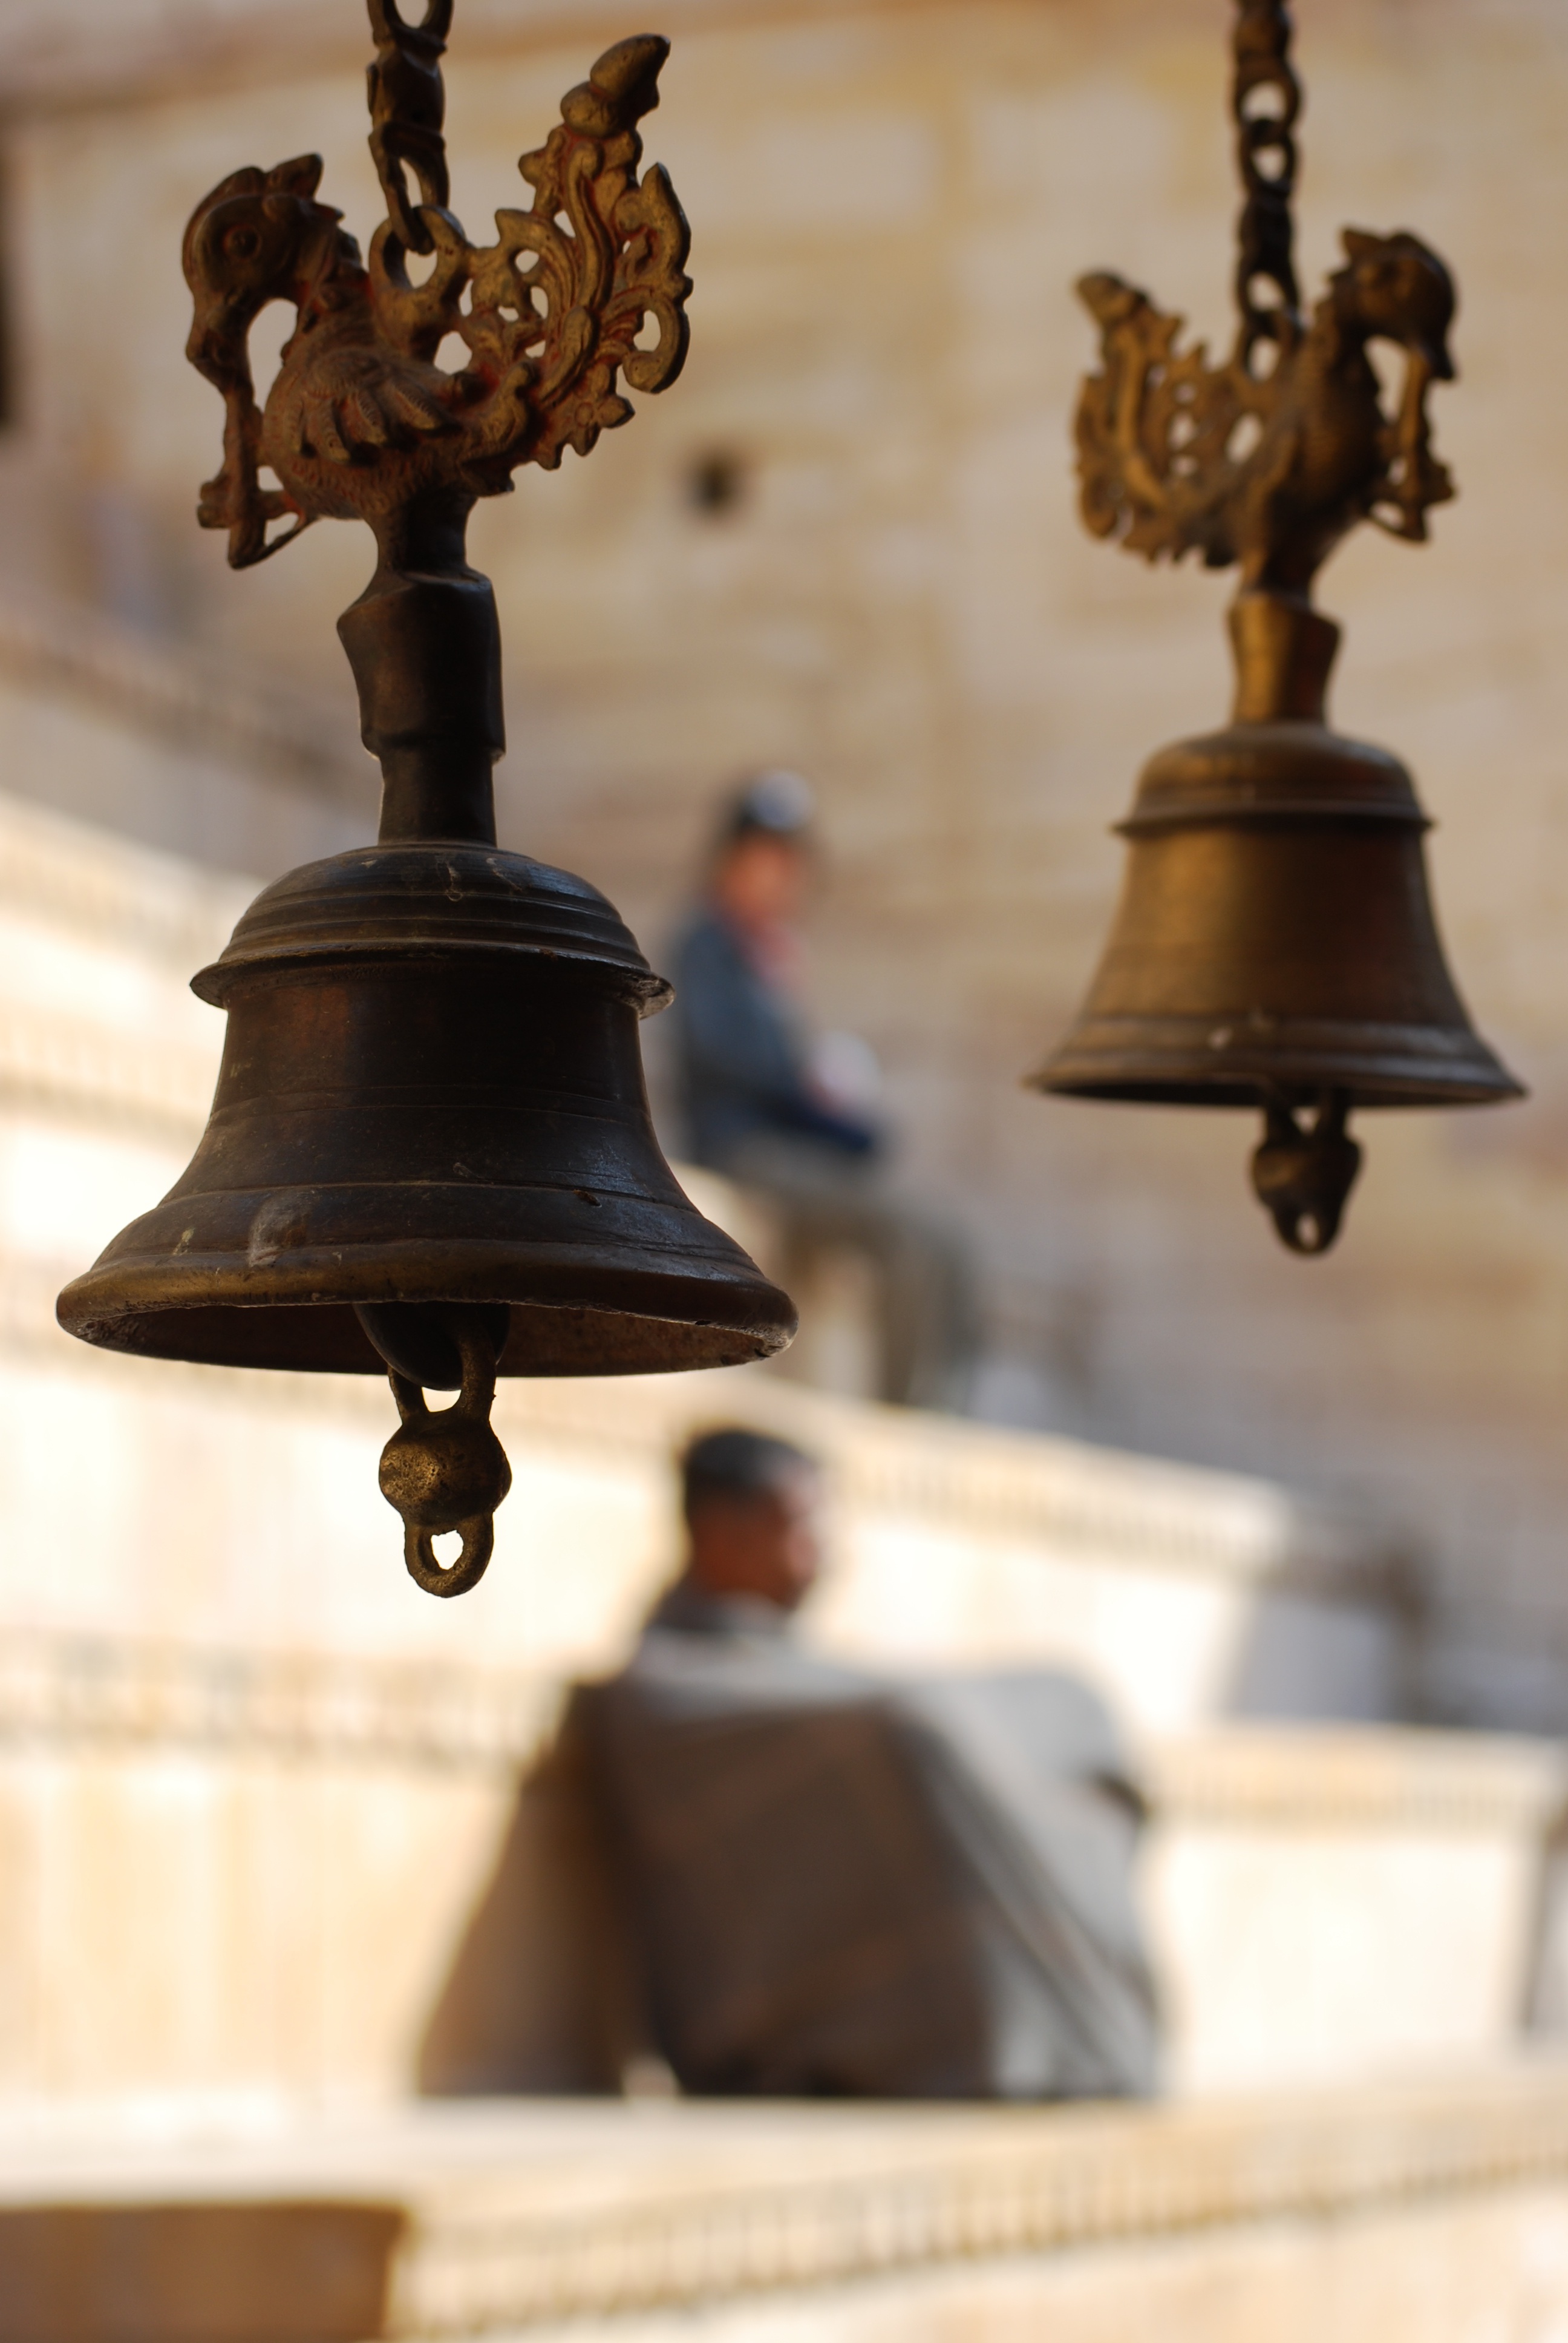
architecture, wood, building, old, travel, bell, buddhist, buddhism, religion, asia, ancient, landmark, church, lighting, musical instrument, church bell, religious, temple, light fixture, culture, bronze, worship, india, sacred, historical, traditional, bells